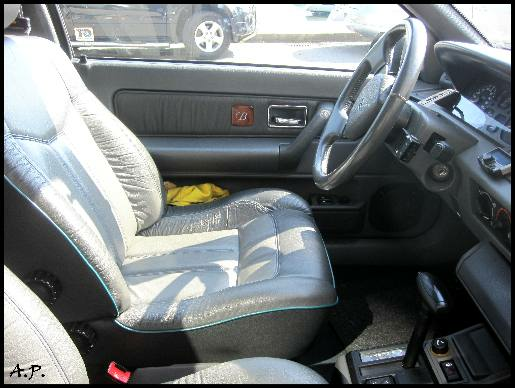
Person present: No